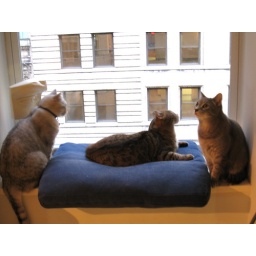
3 cats in the house